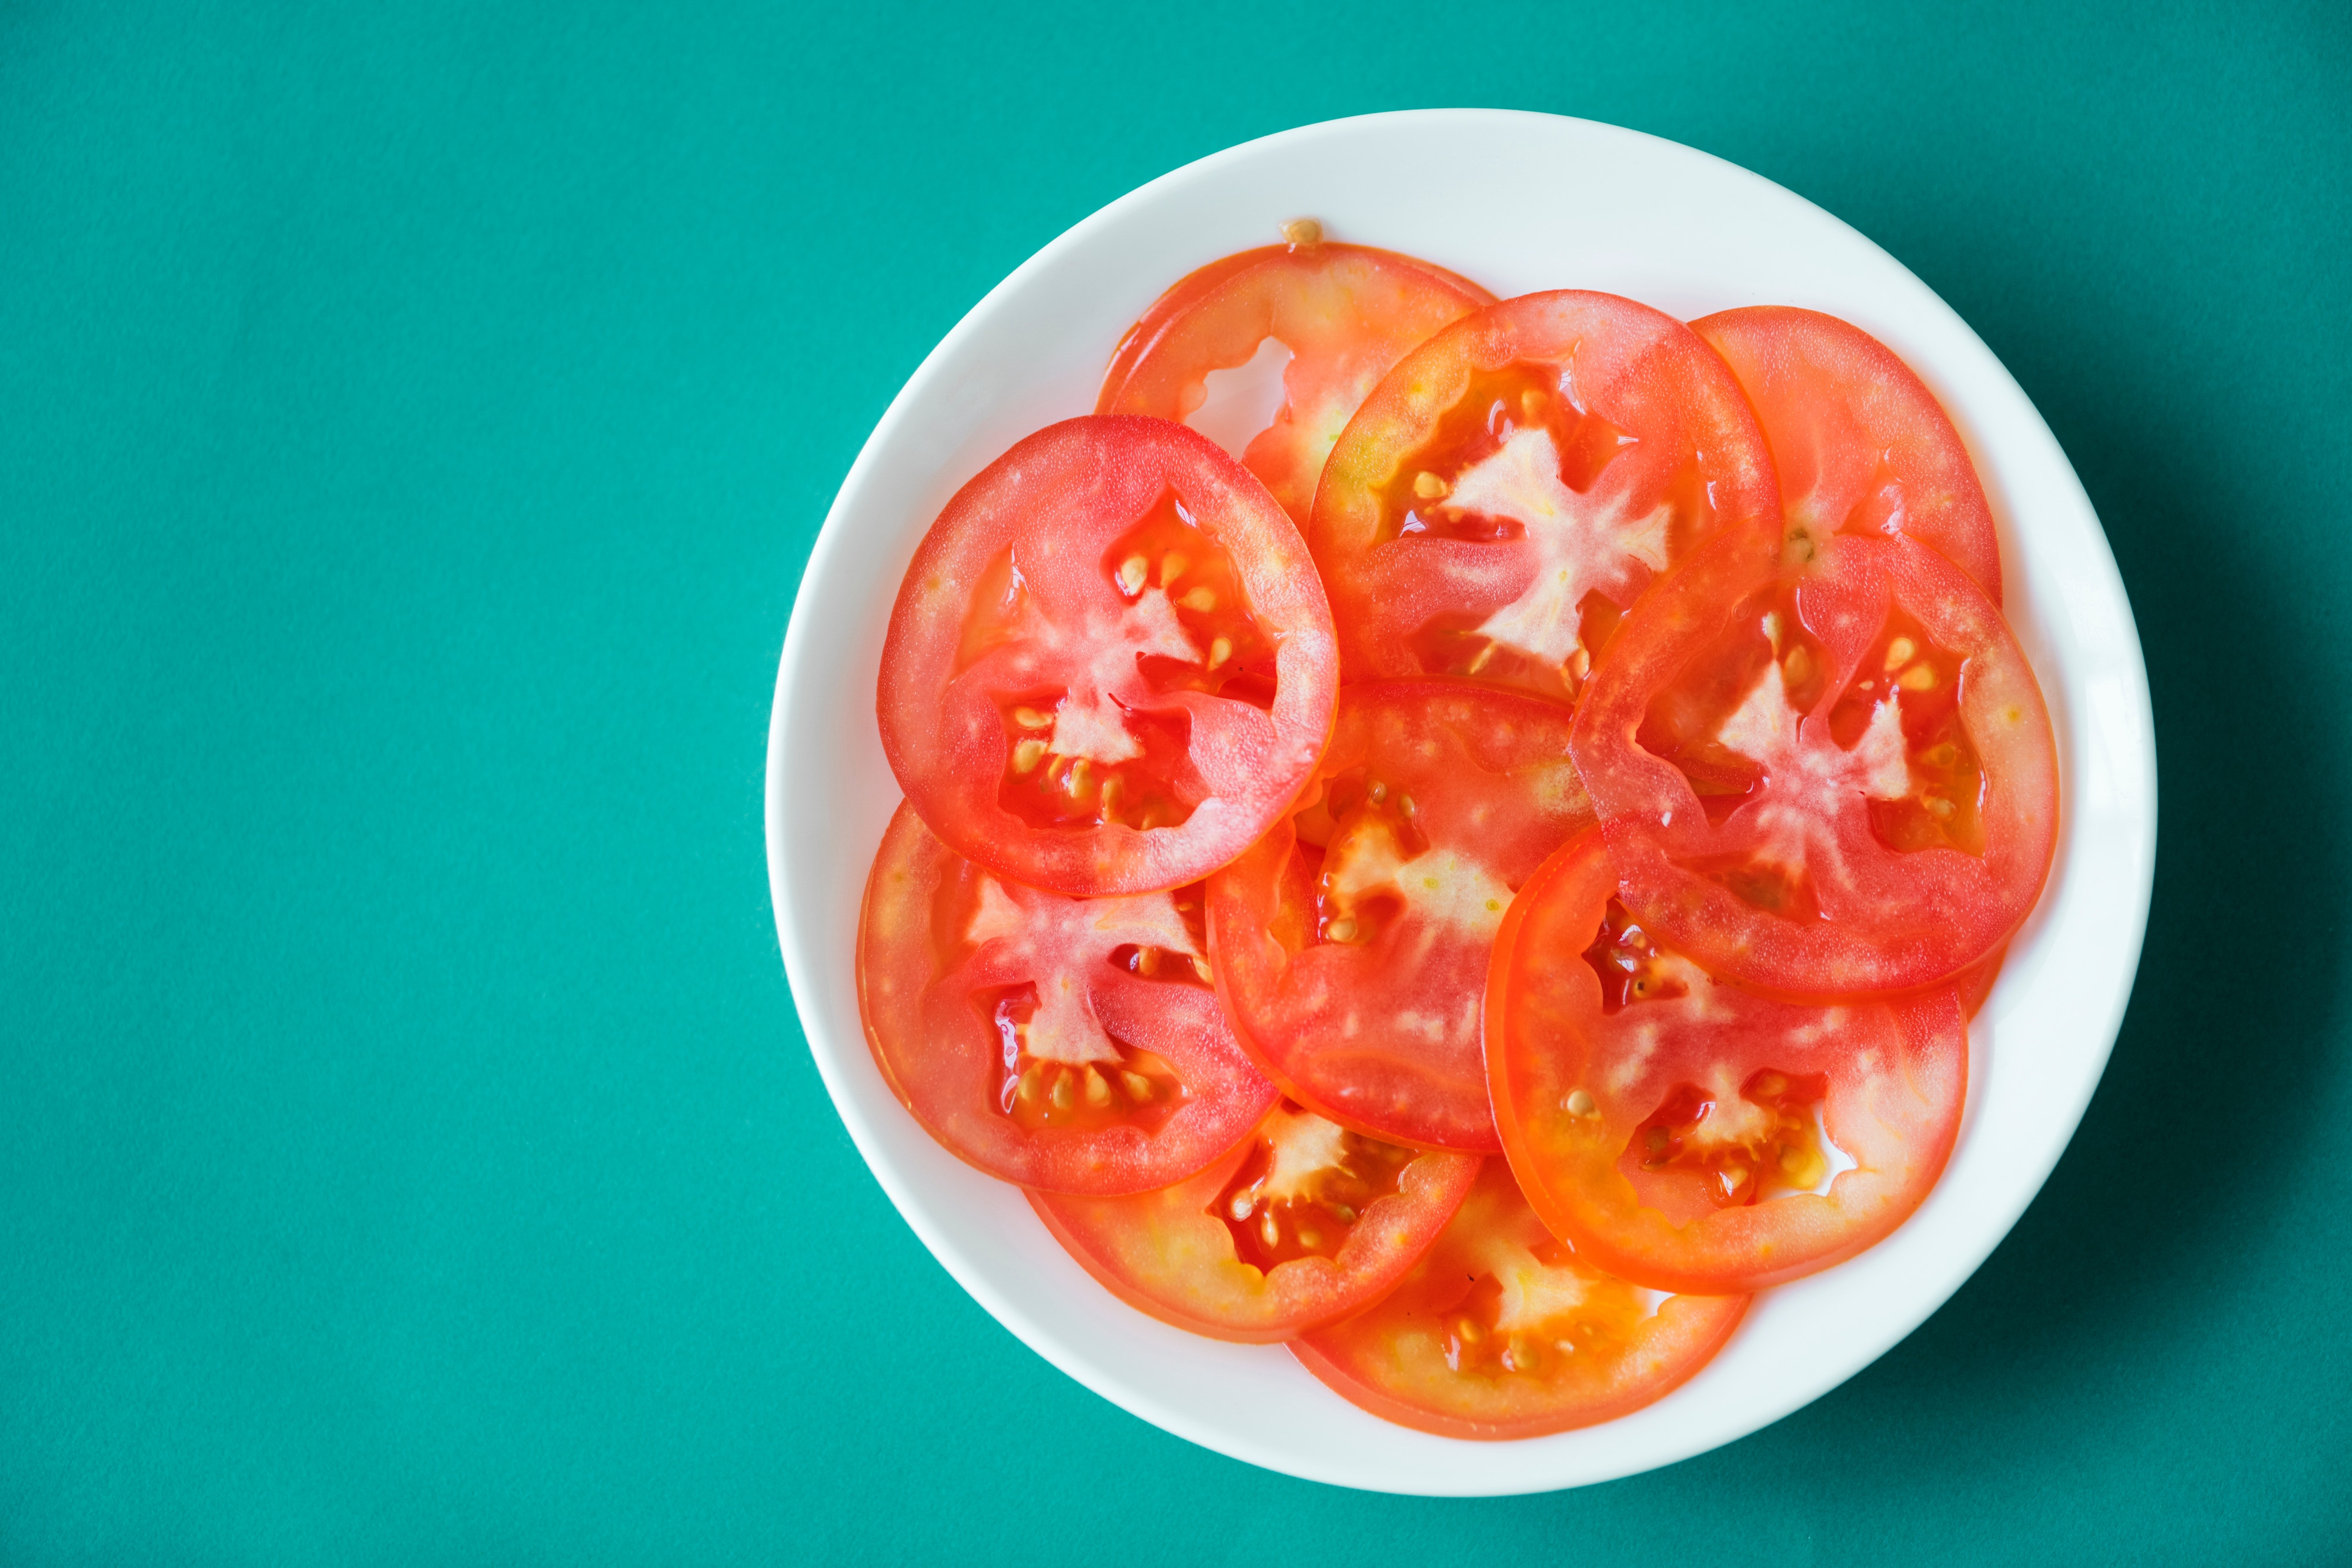
food, tomato, solanum, dish, vegetable, plum tomato, cuisine, produce, ingredient, cherry tomatoes, fruit, nightshade family, plant, vegetarian food, recipe